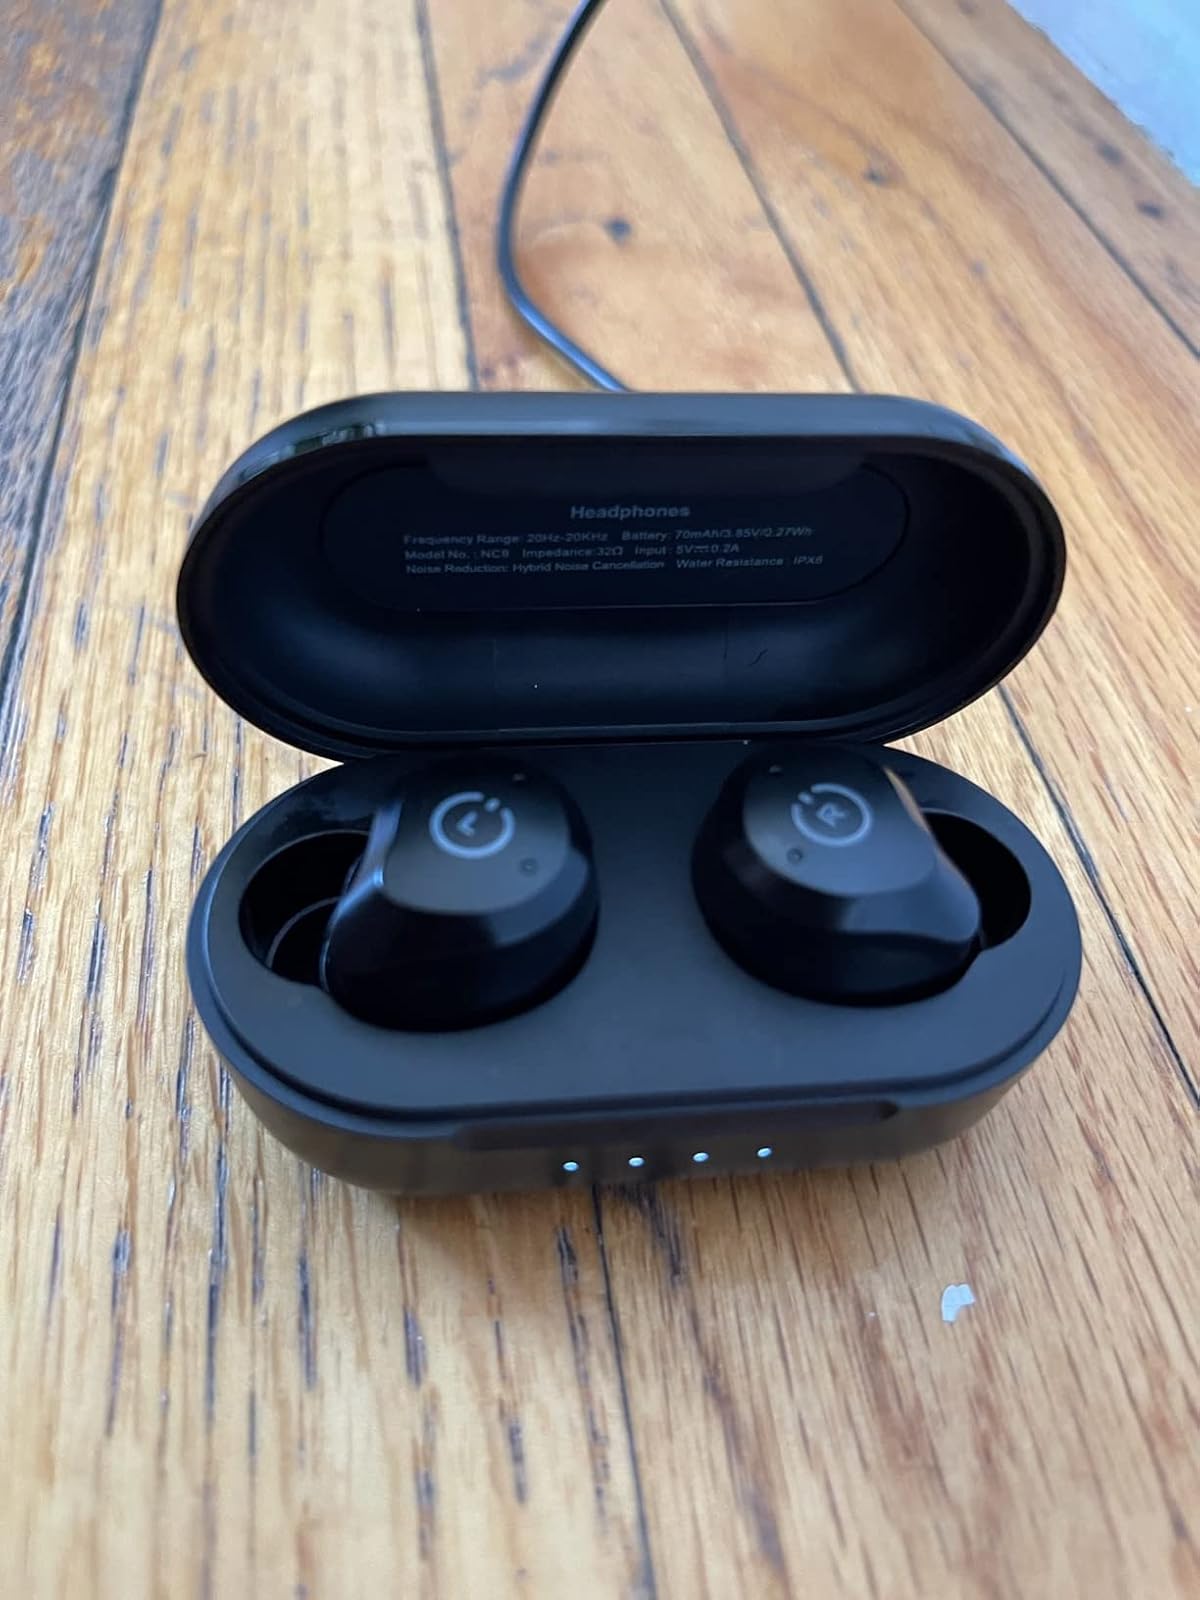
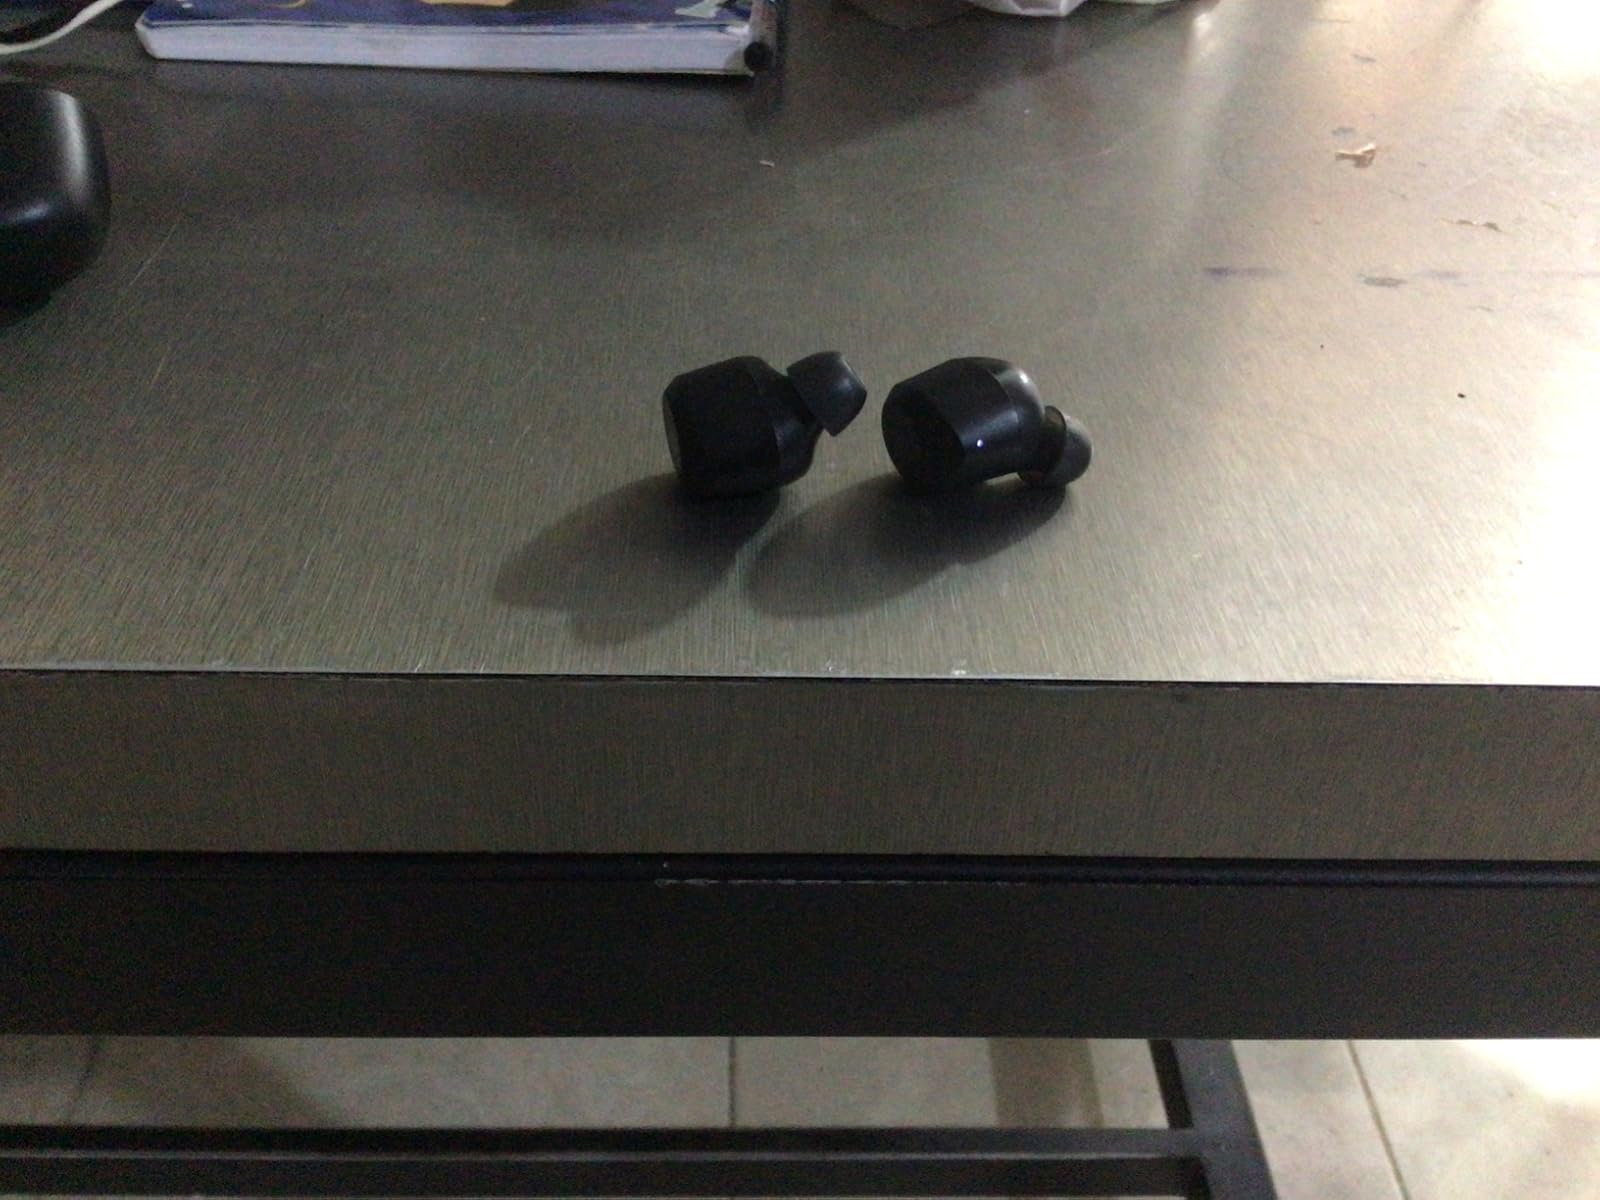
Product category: earbuds
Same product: no